USS Meyerkord

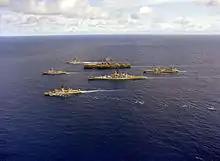
"Meyerkord" at bottom, with the "Midway" battlegroup in 1983.

"Meyerkord" returned to San Diego in August 1975 for maintenance and repair. During November 1975, "Meyerkord" began an extensive inspection and training cycle in preparation for her next WESTPAC which began 22 May 1976. While deployed, "Meyerkord" participated in a number of operations which included special surveillance, anti-submarine warfare exercises, naval gunfire exercises, marine support exercises and carrier task group operations. She also made a number of port visits in support of the Navy's Overseas Diplomacy program. "Meyerkord" returned to San Diego on 21 December 1976.